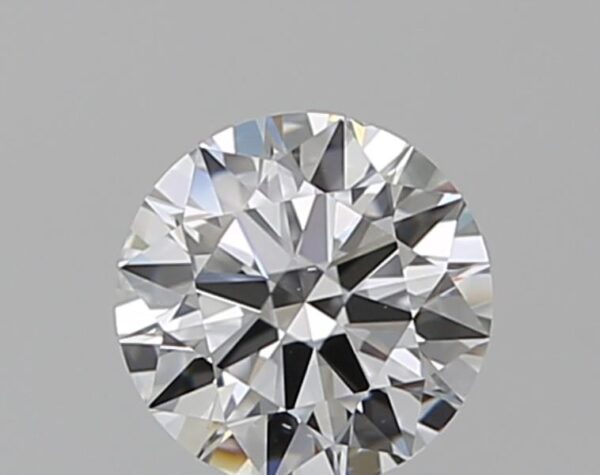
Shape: round
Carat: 0.5
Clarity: VS2
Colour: D
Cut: EX
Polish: EX
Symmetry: EX
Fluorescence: M
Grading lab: GIA
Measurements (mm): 5.09 x 5.11 x 3.1